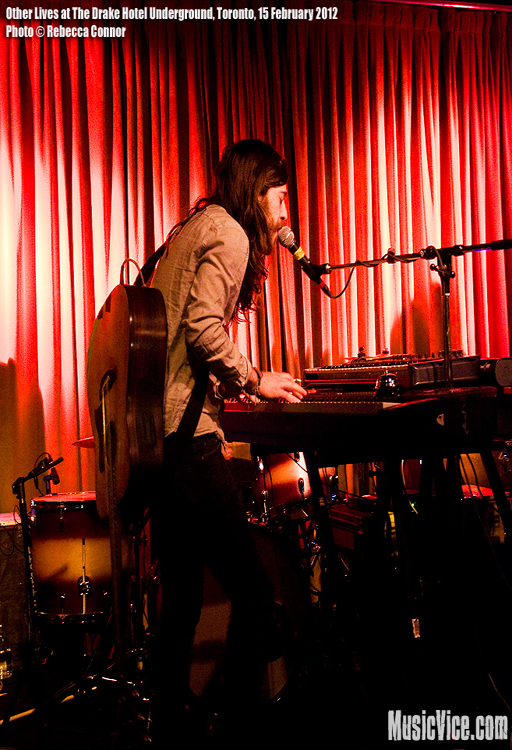
other lives at the photo